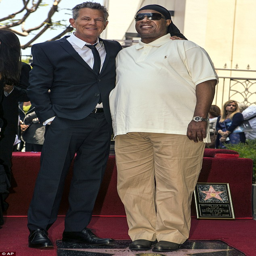
old pals : person happily caught up with rhythm and blues artist at the significant event